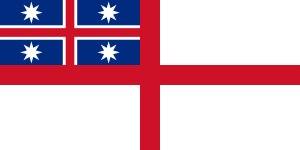
Le drapeau de la Nouvelle-Zélande existe sous sa forme actuelle depuis 1869 et est devenu le drapeau officiel le 24 mars 1902. Il est basé sur le pavillon d'État britannique, le Blue Ensign.
James Busby, né le 7 février 1802 à Édimbourg et mort le 15 juillet 1871 à Penge dans le Surrey, est un diplomate, homme politique et journaliste britannique, qui a joué un rôle de premier plan dans l'annexion de la Nouvelle-Zélande à l'Empire britannique.